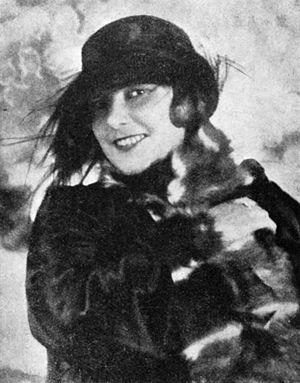
6 janvier : le Quatuor à cordes nᵒ 1 en la majeur d'Antonín Dvořák, créé à Prague par des membres de l'orchestre du Théâtre national.
16 janvier : la Sonate pour deux pianos et percussion de Béla Bartók, créée à Bâle par le compositeur lui-même, sa femme, la pianiste Ditta Pásztory, et les percussionnistes Fritz Schiesser et Philipp Rühlig..
Julie Reisserová née Kühnlova est une poète, chef d'orchestre, compositrice et critique musicale tchèque.